Udny Castle

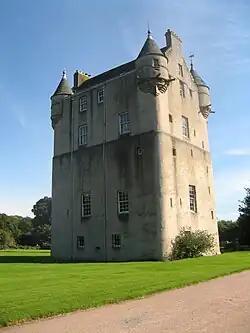
Udny Castle in 2013

Udny Castle is a tower house in the parish of Udny, south-west of the village of Pitmedden and north-east of the hamlet of Udny Green, Aberdeenshire, in the north-east of Scotland. The area is generally flat but the castle is sited on the highest ground and can be seen for a considerable distance. Its exact construction date is unknown, but its foundations probably date from the late 14th or early 15th century. Additional storeys were added and a later extension, described as a "modern mansion", was incorporated but subsequently demolished. It is a Category A listed building.